Thermodynamic temperature

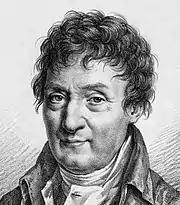
Jacques Alexandre César Charles

In his book "Pyrometrie" (1777) completed four months before his death, Johann Heinrich Lambert (1728–1777), sometimes incorrectly referred to as Joseph Lambert, proposed an absolute temperature scale based on the pressure/temperature relationship of a fixed volume of gas. This is distinct from the volume/temperature relationship of gas under constant pressure that Guillaume Amontons discovered 75 years earlier. Lambert stated that absolute zero was the point where a simple straight-line extrapolation reached zero gas pressure and was equal to −270 °C.